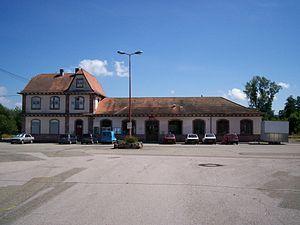
Bâtiment Voyageurs de Saales
La ligne de Strasbourg-Ville à Saint-Dié est une ligne de chemin de fer française du Bas-Rhin et des Vosges. Ligne « transvosgienne », elle relie les gares de Strasbourg-Ville et Saint-Dié-des-Vosges via Molsheim et la vallée de la Bruche.
La gare de Saales est une gare ferroviaire française de la ligne de Strasbourg-Ville à Saint-Dié située sur le territoire de la commune de Saales dans le département du Bas-Rhin en région Grand Est.